Trial of Susan B. Anthony

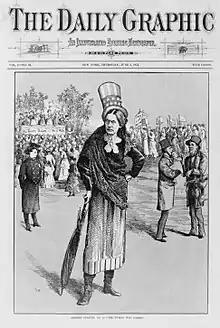
Caricature of Susan B. Anthony in the "Daily Graphic" just before her trial

The trial had several complications. Anthony was accused of violating a state law that prohibited women from voting, but she was not tried in a state court. Instead she was tried in federal courts for violating the Enforcement Act of 1870, which made it a federal crime to vote in congressional elections if the voter was not qualified to vote under state law.